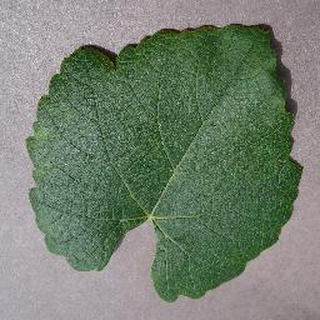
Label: healthy_grape